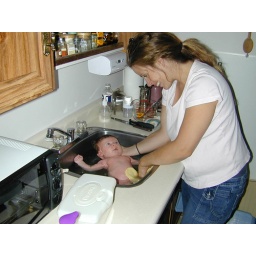
Nevaeh&#39;s bath in the kitchen sink - 6834